Koe'sister

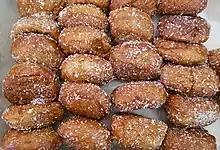

The frying of dough strips in this manner is of Malay/Indonesian origin, possibly with Indian influence,